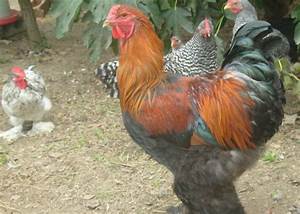
Label: gallina